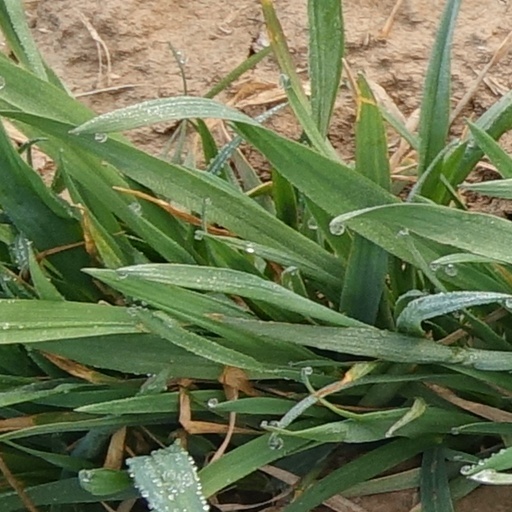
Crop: wheat